Gud (music producer)

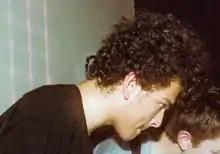
Gud in 2014

Carl-Mikael Göran "Micke" Berlander (born 29 August 1995), known professionally as Gud (formerly known as Yung Gud), is a Swedish DJ, music producer and rapper best known as a member of rapper Yung Lean's Stockholm-based group Sad Boys. He began producing at the age of twelve, making psychedelic trance music, which heavily influenced his sonic palette. His production as a part of Sad Boys has been well received.